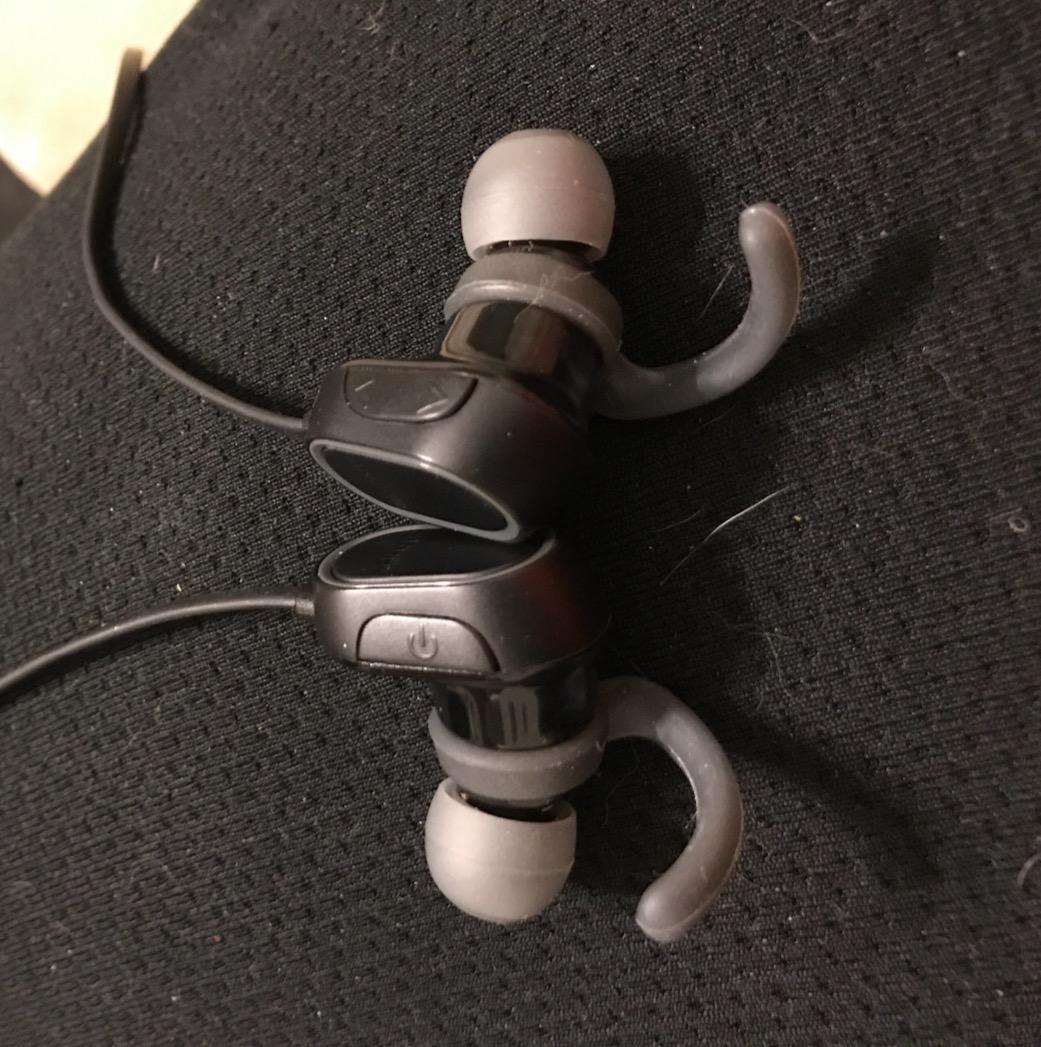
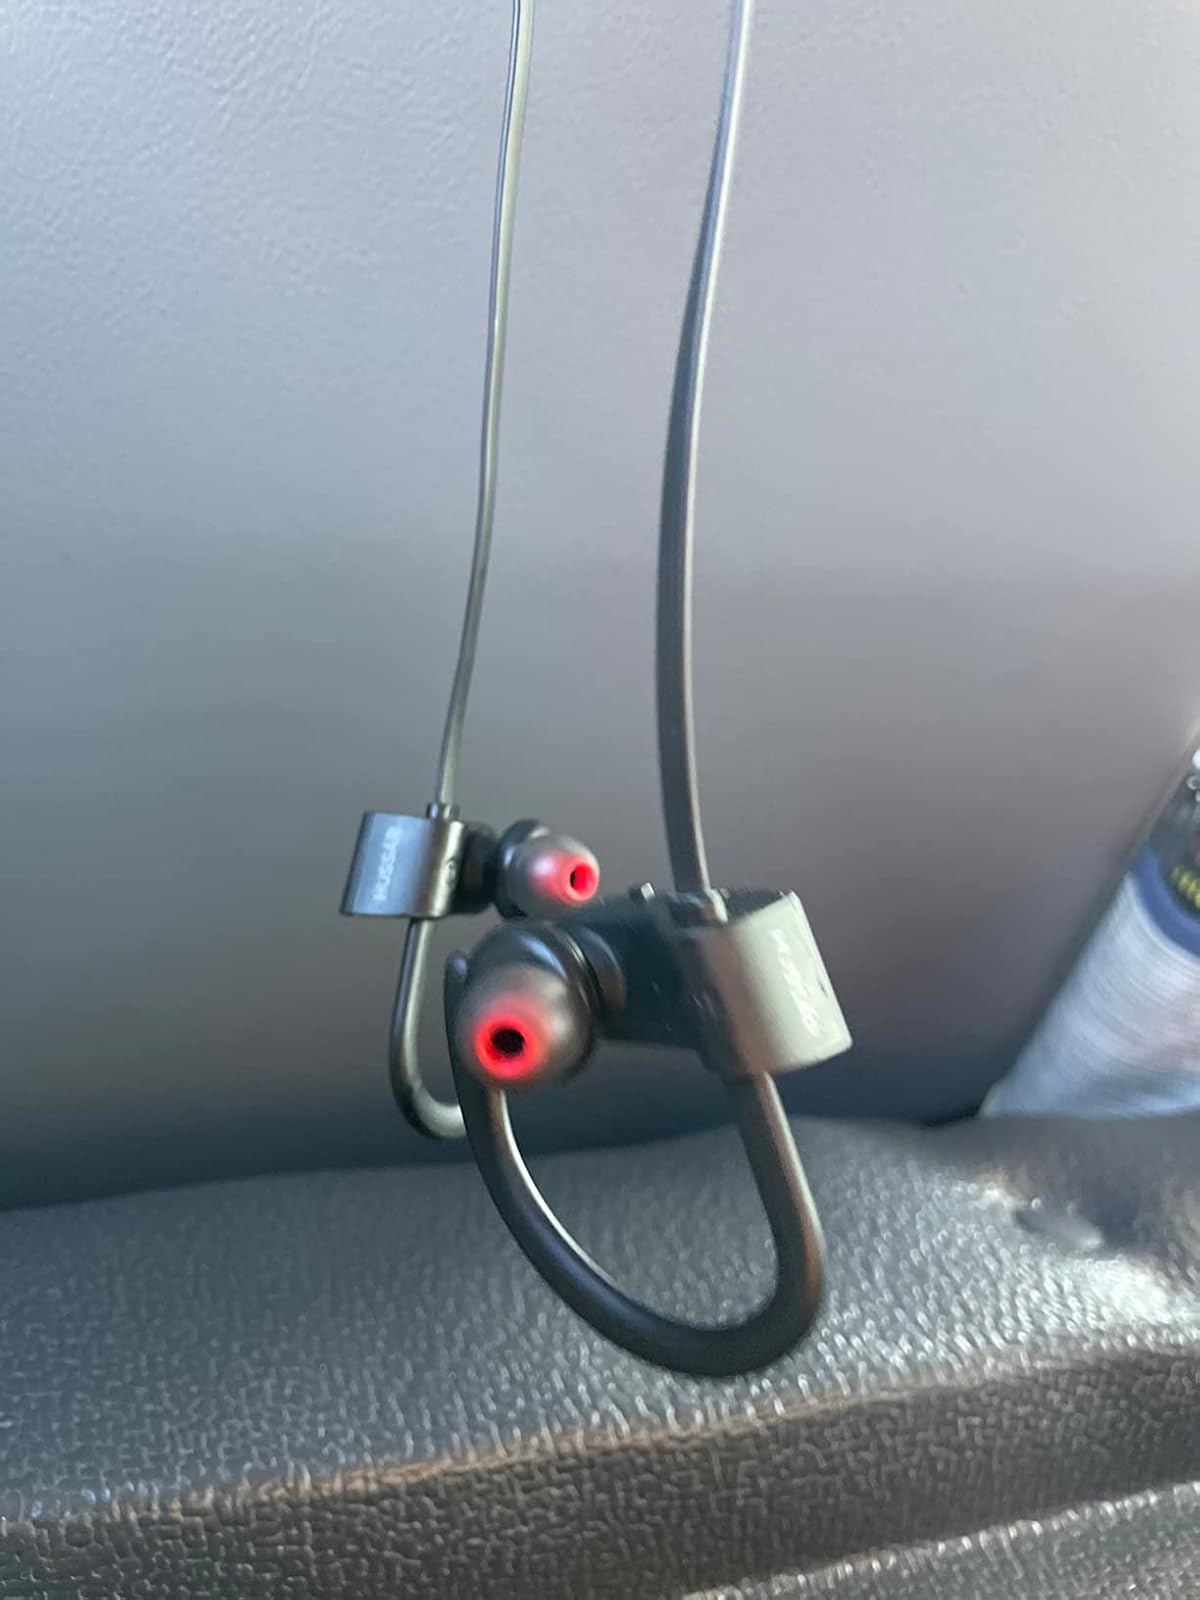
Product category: headphones
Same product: no